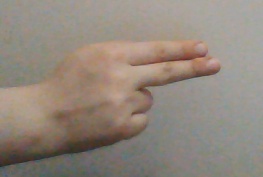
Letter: ain